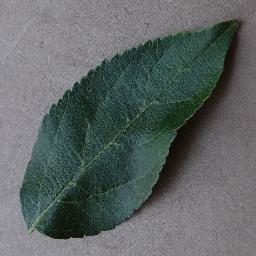
Label: Apple___healthy